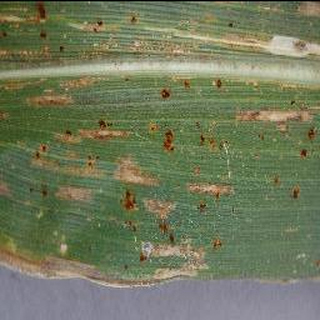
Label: corn_cercospora_leaf_spot